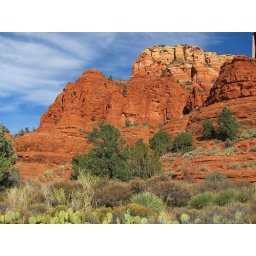
Beautiful red rocks accentuated by green trees and cacti.